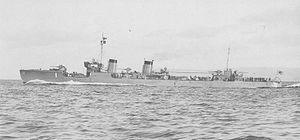
La classe Kamikaze est une série de destroyers de 1ᵉ classe de la Marine impériale japonaise construite après la Première Guerre mondiale.
Le Kamikaze fut le navire de tête de la classe Kamikaze de destroyer dans la Marine impériale japonaise. Il fut réalisé par le chantier naval de Mitsubishi Heavy Industries à Nagasaki.